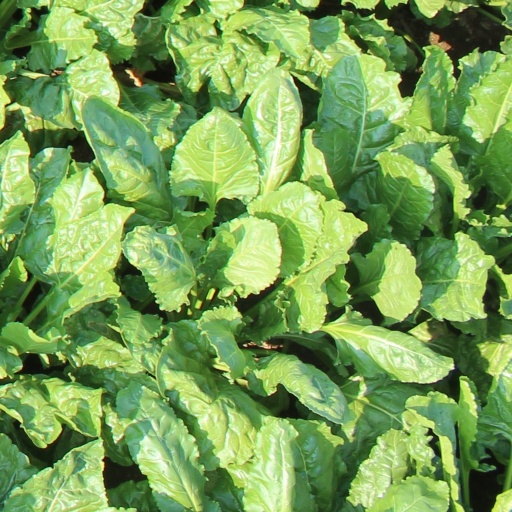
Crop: sugar beet